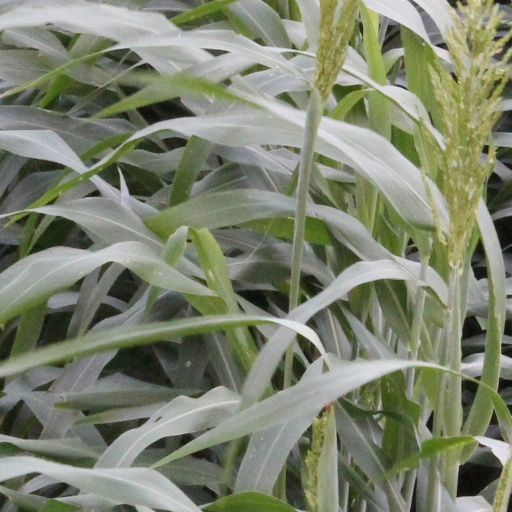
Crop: sorghum